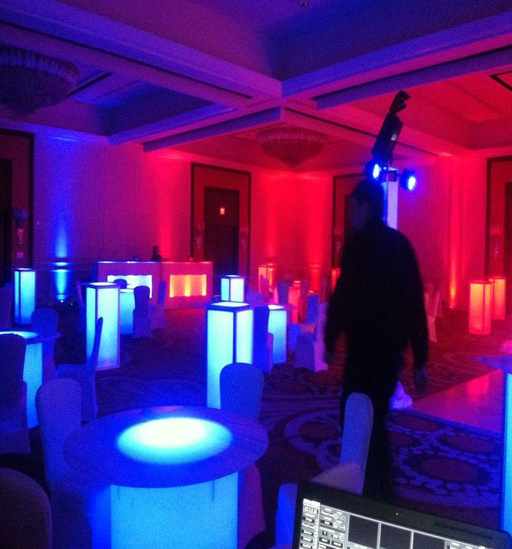
getting ready for a corporate event and glow party .